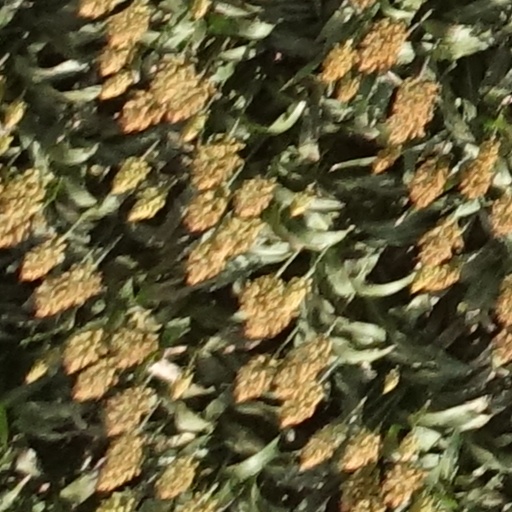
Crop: sorghum